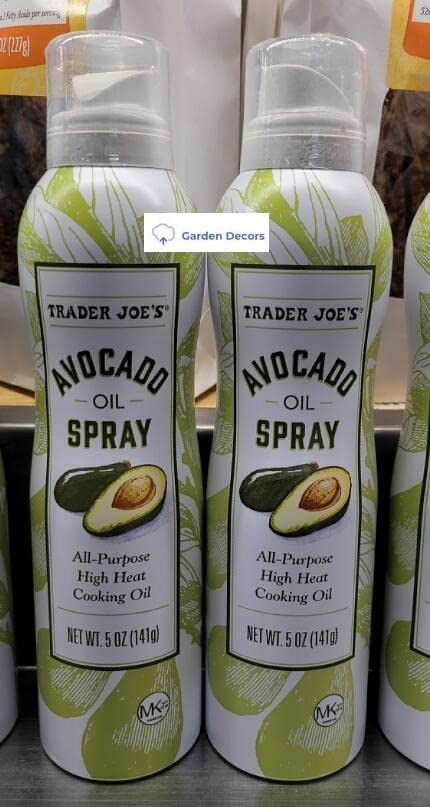
Item Name: Trader Joe's2 Trader Joe’s Avocado Oil Spray All-Purpose High Heat Cooking Oil 5oz 141g (Two Tins)
Bullet Point 1: Avocado Oil Spray All-Purpose High Heat Cooking Oil
Bullet Point 2: 5oz/141g per tin
Bullet Point 3: Made in Mexico
Product Description: Trader Joe’s Avocado Oil Spray All-Purpose High Heat Cooking Oil 5oz 141g (Two Tins)
Value: 5.0
Unit: Ounce

Price: 18.94